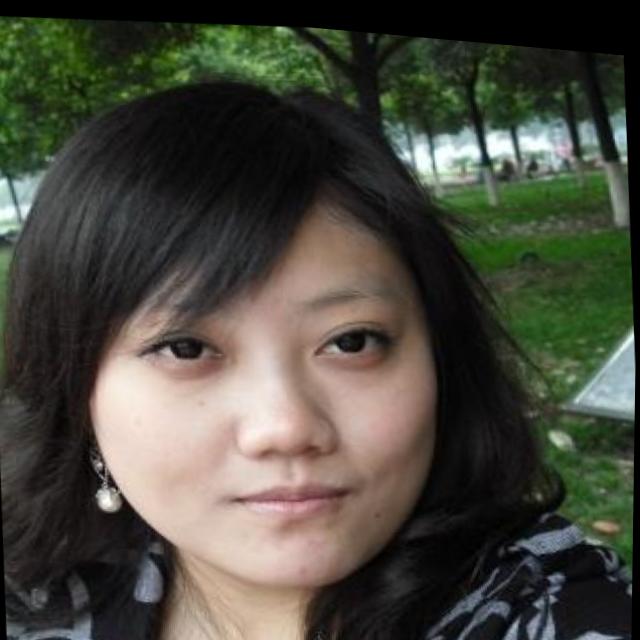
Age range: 21-44